Martha Layne Collins

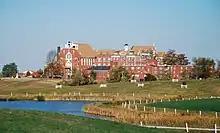
St. Catharine College; Collins was its president from 1990 to 1996.

By virtue of her election as Kentucky's governor, Collins became the highest-ranking Democratic woman in the nation. The only two women in the U.S. Senate at the time were Republicans, and Collins was the only woman governor of any state. Shortly after her election, she appeared on "Good Morning America", where she was asked about her interest in the vice-presidency and gave a non-committal answer. Four days after her inauguration as governor, she was chosen to deliver the Democratic response to President Ronald Reagan's weekly radio address. At a news conference following her speech, Collins was asked again if she would be willing to be considered as the Democrats' vice-presidential candidate in the upcoming election; she replied "No, not at this time."